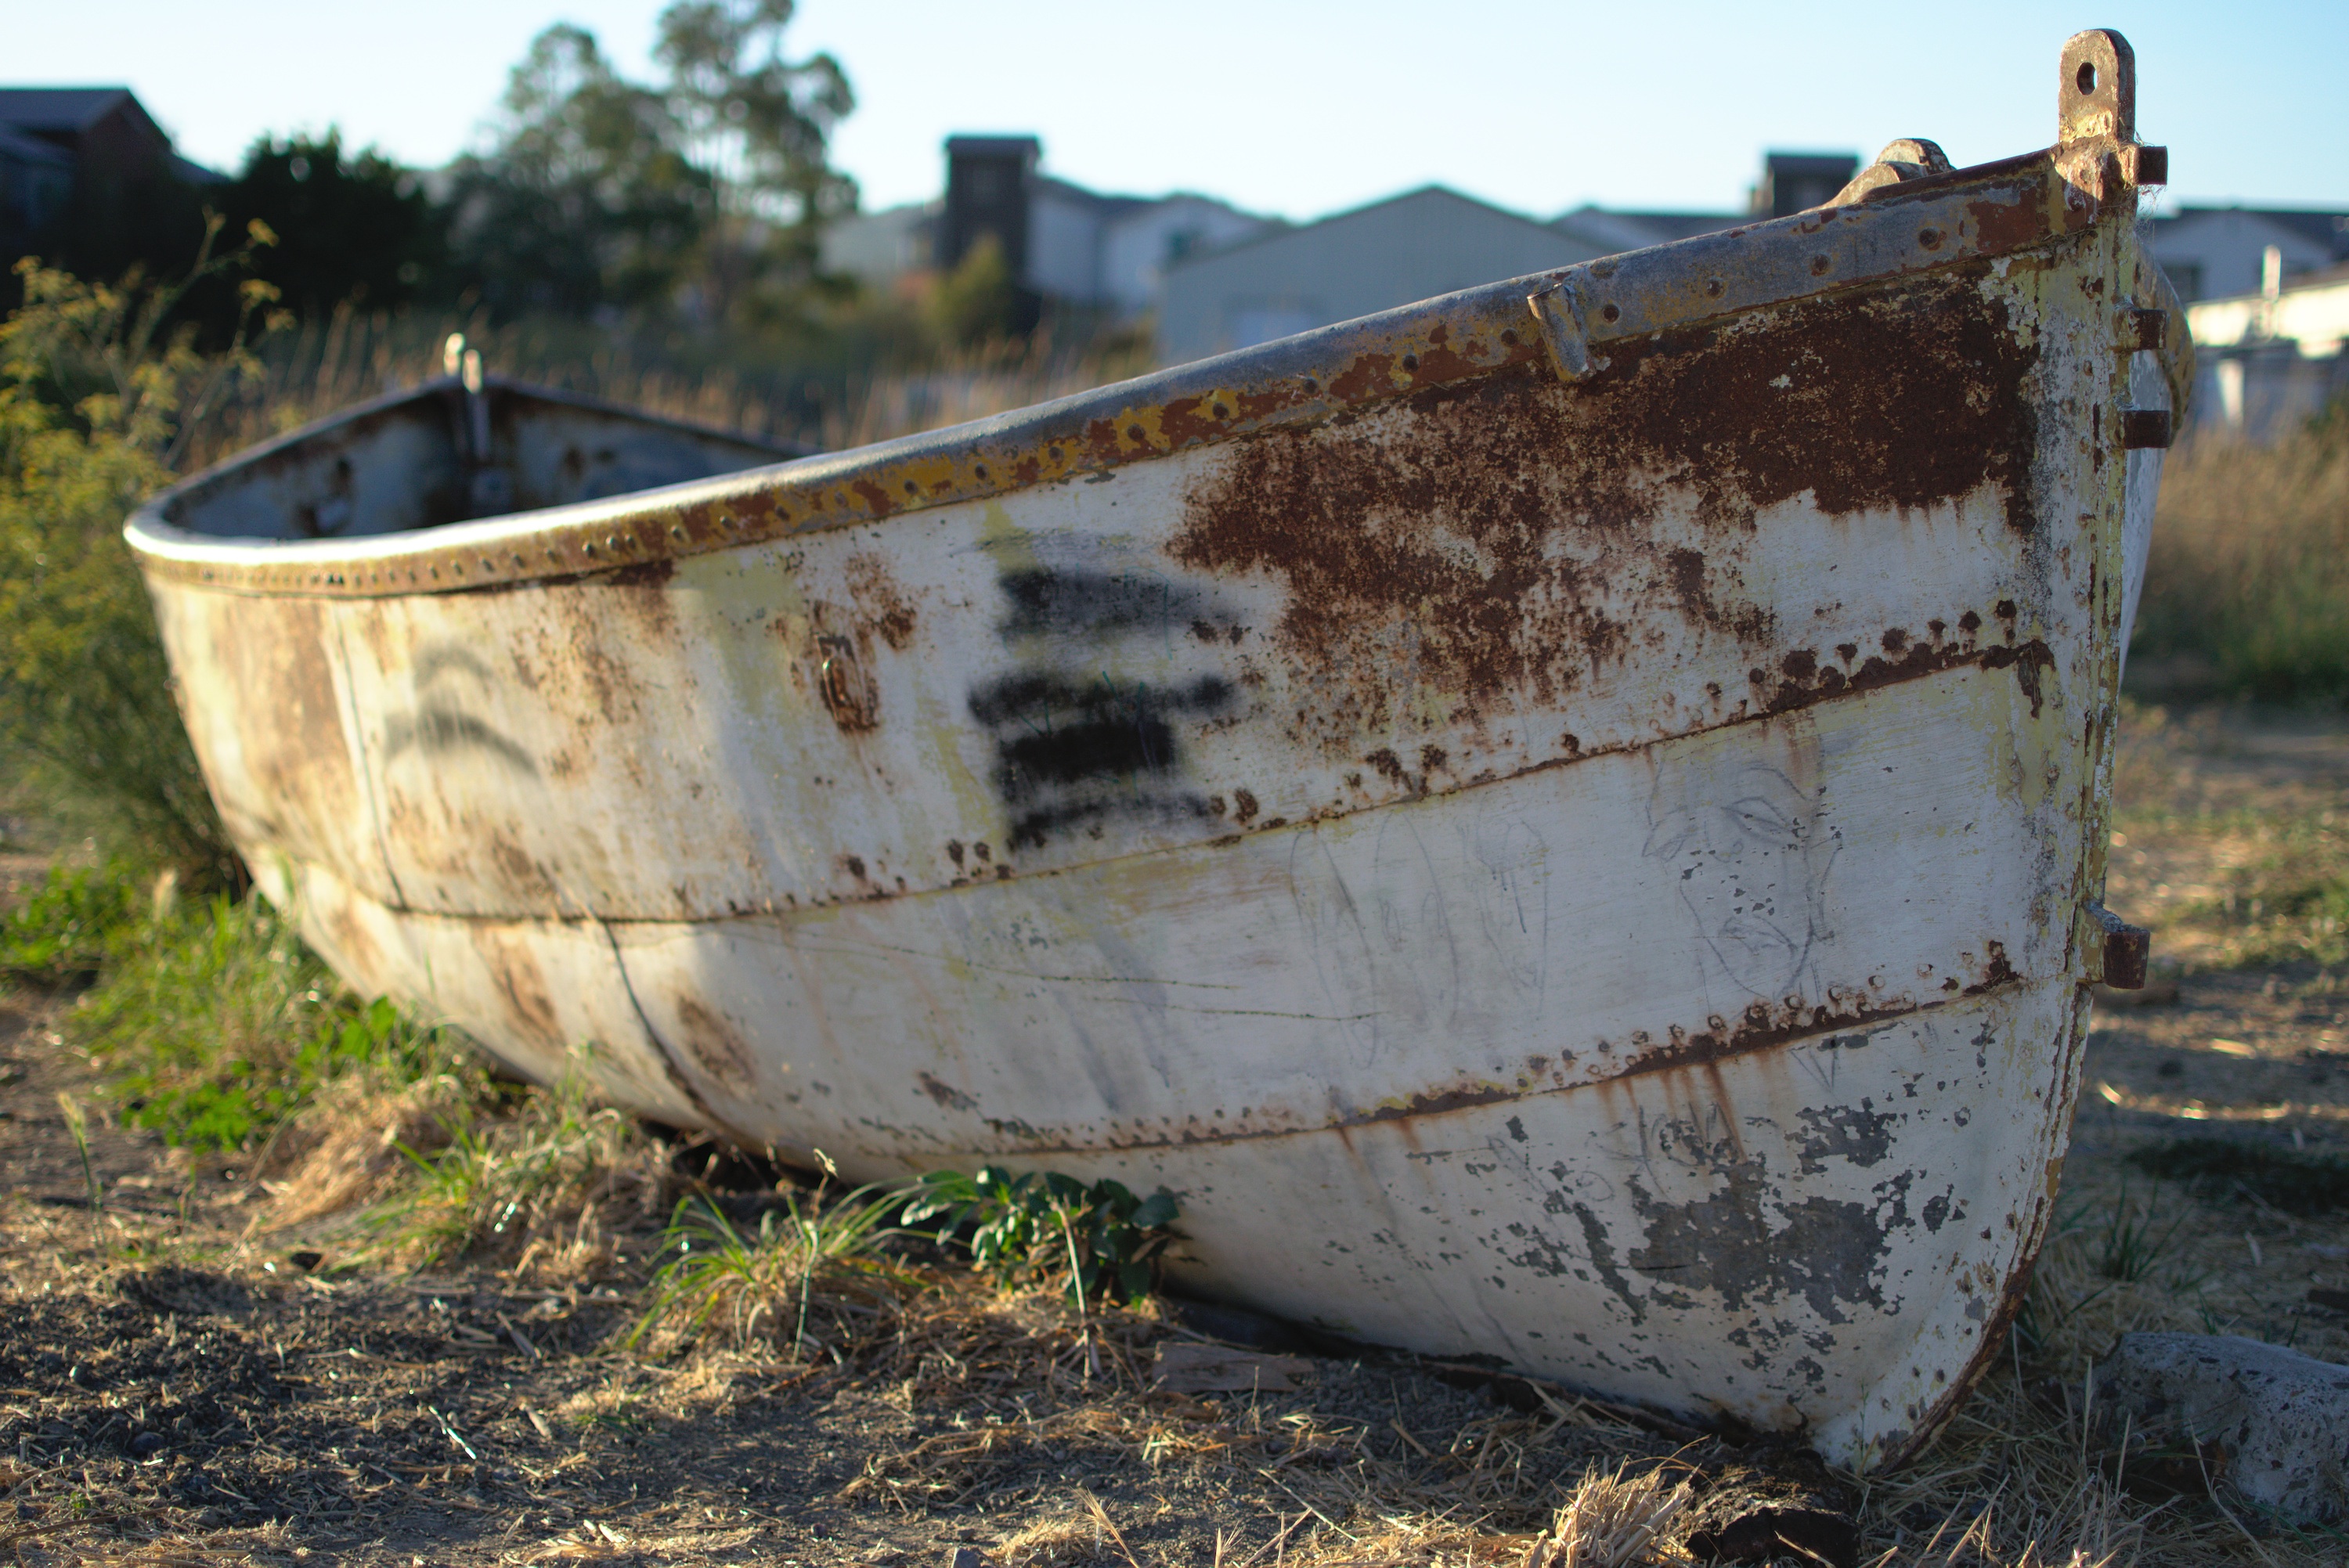
wood, vehicle, watercraft, man made object